Lawrence family

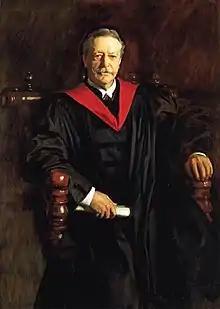
Abbott Lawrence Lowell

Amos Adams Lawrence (July 31, 1814 – August 22, 1886), the son of Amos Lawrence, was born in Boston, Massachusetts on July 31, 1814 and died in Nahant, Massachusetts on August 22, 1886. Lawrence attended Franklin Academy in Andover, Massachusetts, before entering Harvard in 1831, graduating in 1835. He was a key person in the United States abolition movement shortly before the Civil War. He was important in building the University of Kansas in Lawrence, Kansas and Lawrence University in Appleton, Wisconsin. Amos married Sarah Elizabeth Appleton, a daughter of U.S. Representative William Appleton and Mary Ann Appleton (née Cutler). Amos and Sarah had seven children: